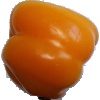
Label: yellow_pepper